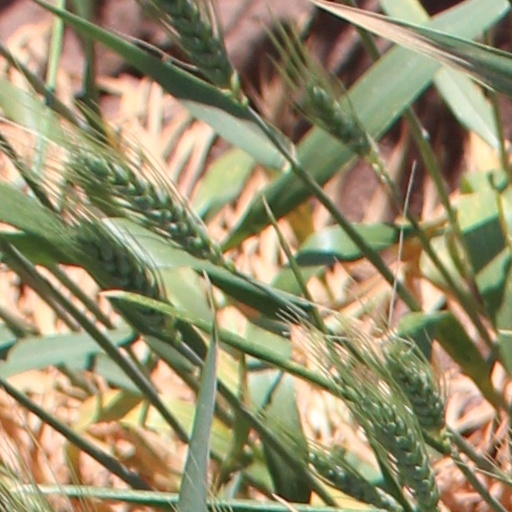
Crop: wheat